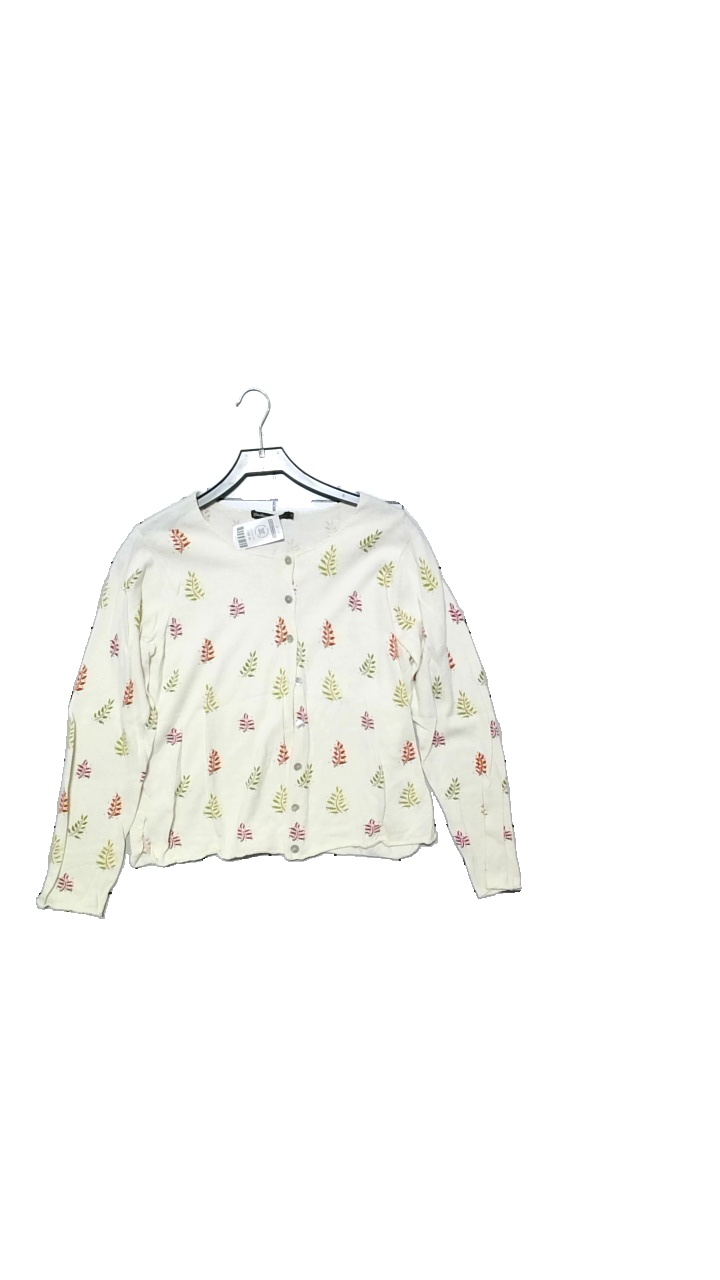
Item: Cardigan (Ladies)
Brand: Gudrun Sjödén
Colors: Beige, Red, Yellow, Green, Purple
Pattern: Floral print
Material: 100% Bomull
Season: Autumn
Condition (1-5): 3
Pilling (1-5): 1
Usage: Reuse
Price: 150-250